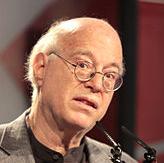
Age: 66